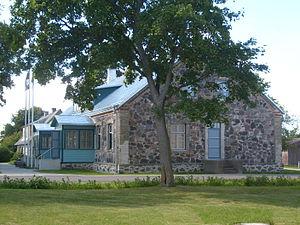
Käina est une ancienne commune rurale située dans le comté de Hiiu en Estonie.
Käina est un petit bourg de la commune de Hiiumaa, situé sur l'île d'Hiiumaa dans le comté de Hiiu en Estonie.